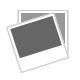
all window glass cut to size